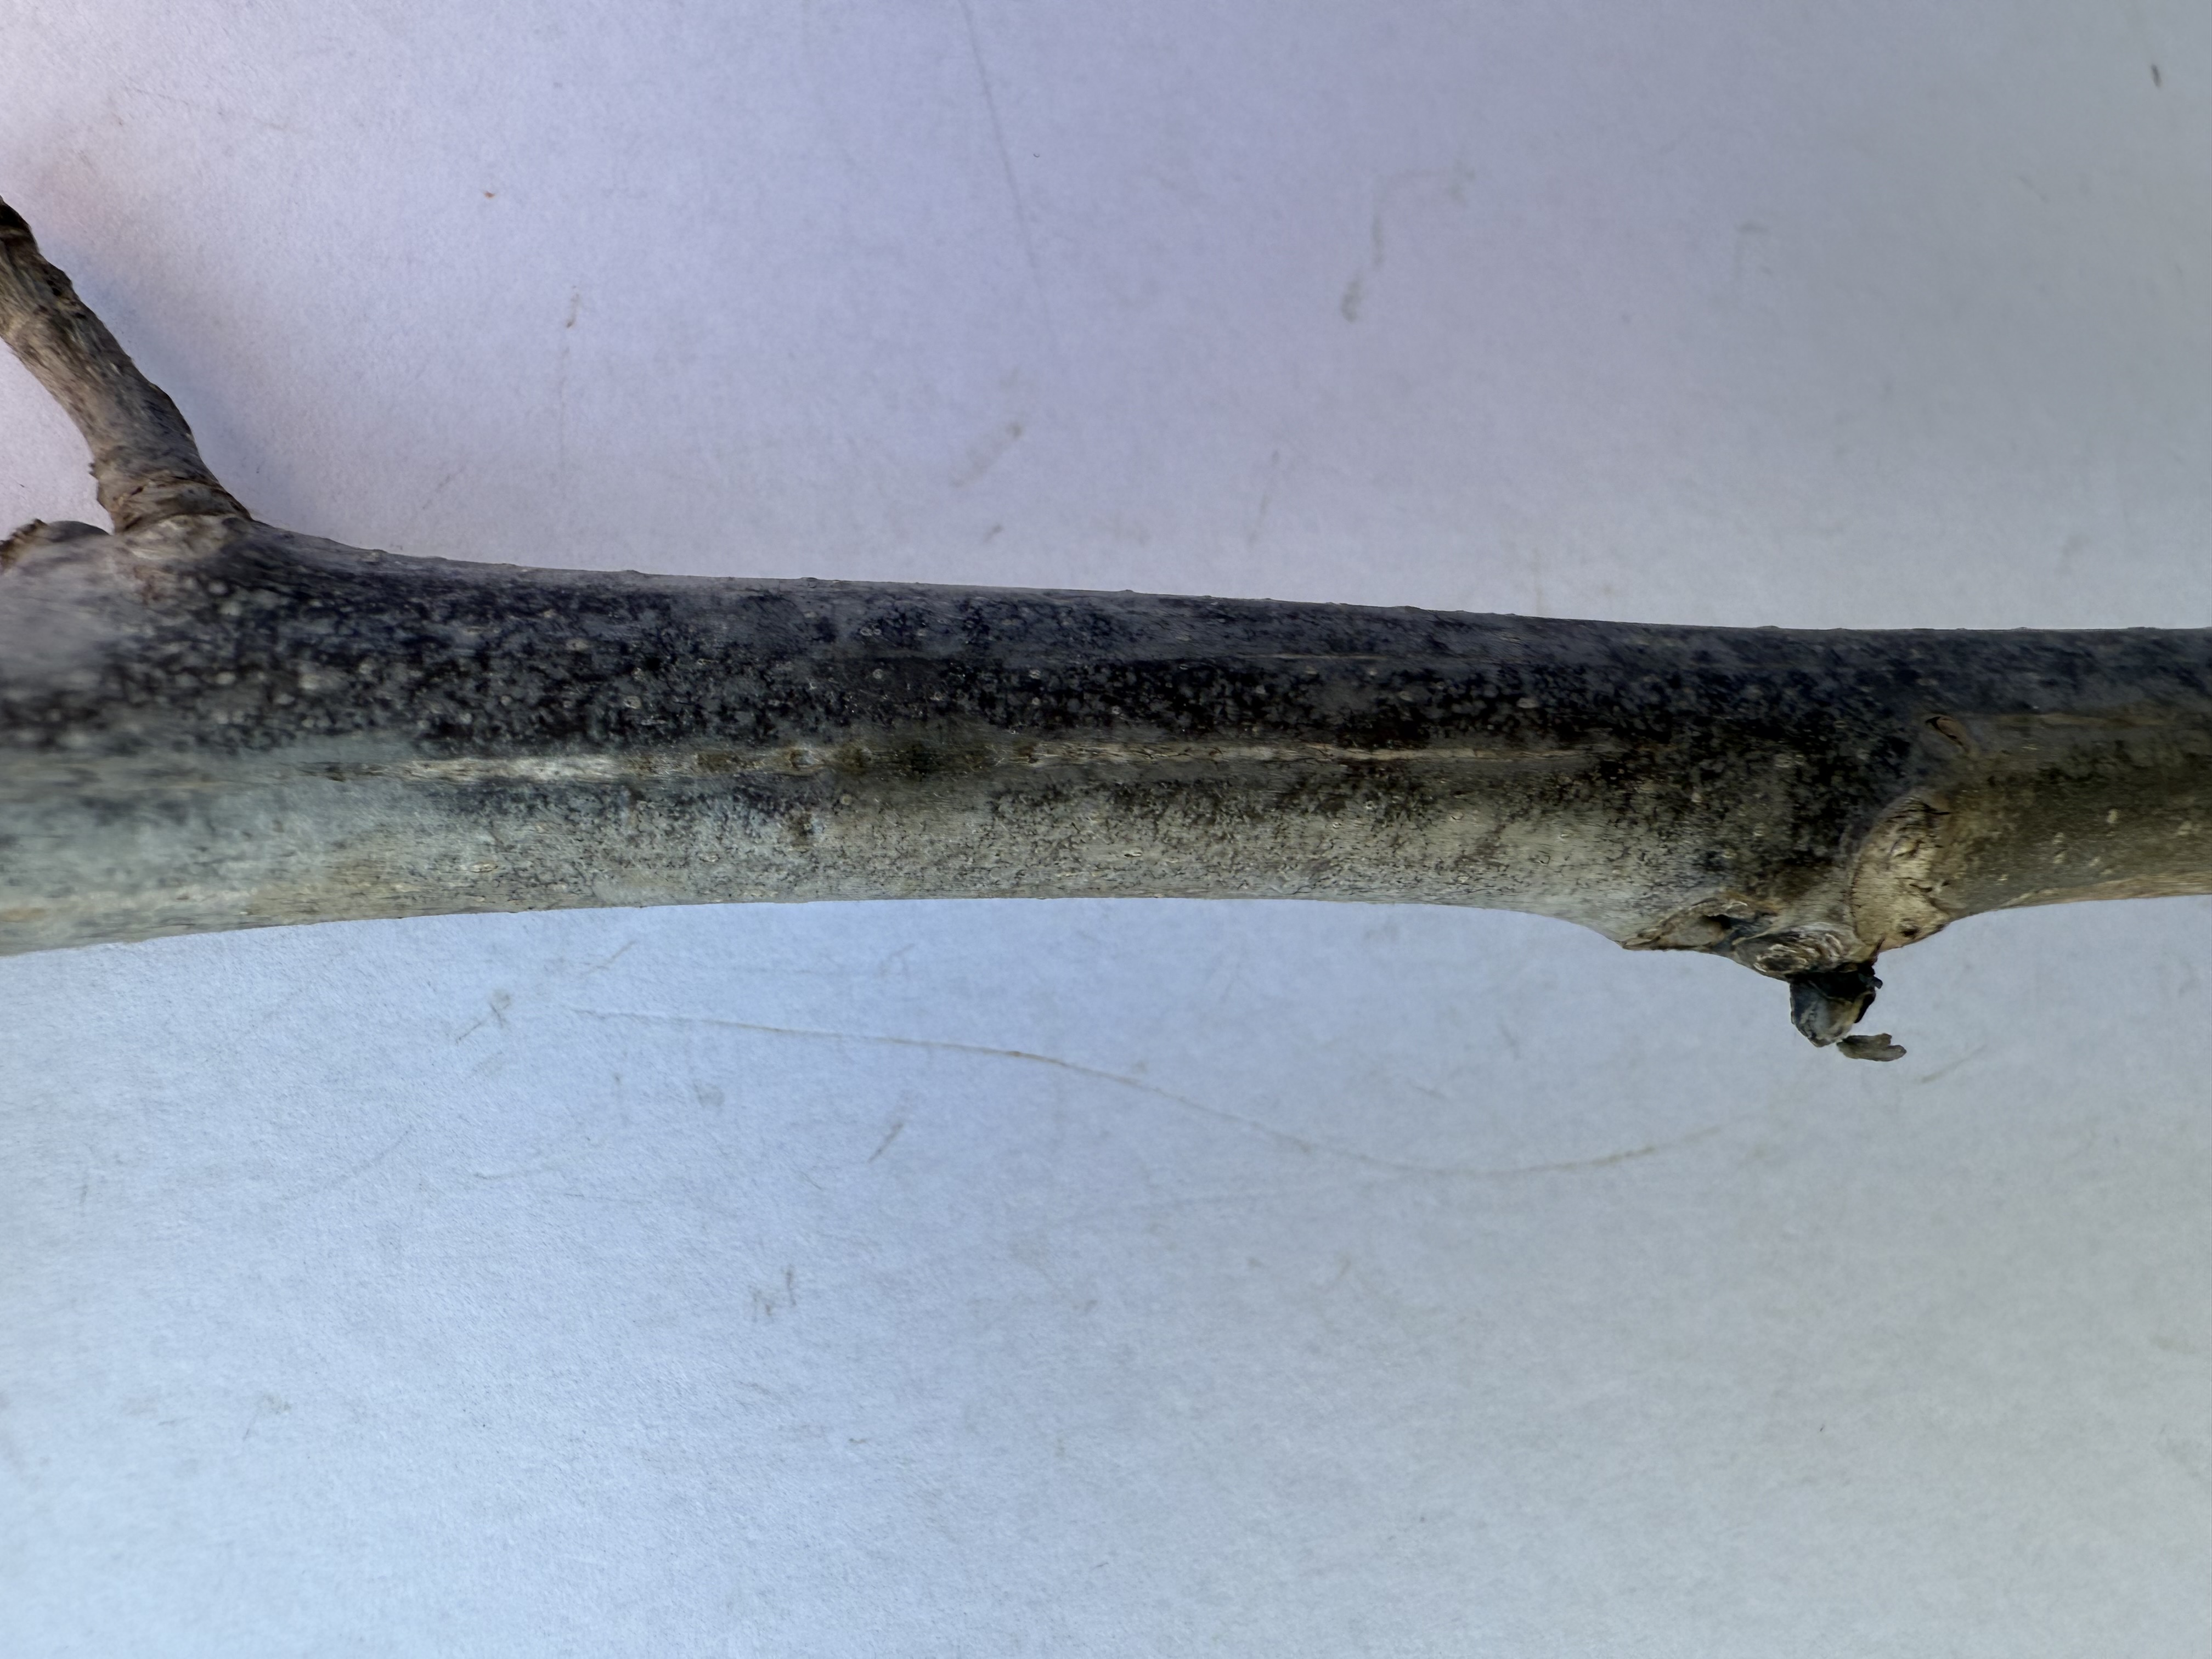
Variety: Wild Walnut